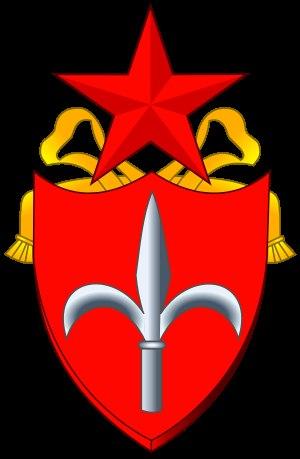
Le Territoire libre de Trieste est un État neutre créé en Vénétie julienne à l'issue de la Seconde Guerre mondiale par une décision du Conseil de sécurité des Nations Unies du 10 janvier 1947 et officialisé en 1947 par le traité de Paris. Ce traité incombait diverses responsabilités au conseil de sécurité de l'ONU envers le Territoire Libre de Trieste. Formé de la ville de Trieste, d'une partie de l'Istrie occidentale et d'une bande côtière qui le reliait à l'Italie, il avait une superficie de 738 km² et environ 330 000 habitants. Placé sous contrôle de l'Organisation des Nations unies, le territoire s'étendait à cheval sur les deux zones d'occupation A et B de la Vénétie julienne. La partie du Territoire libre situé en zone A comptait 311 000 habitants en grande majorité triestins, et comprenant la ville de Trieste ; l'autre partie, située en zone B comptait 54 000 habitants en majorité istriens, et comprenant la ville de Capodistria. La plus grande partie de la population de la zone B du Territoire abandonne cette région entre 1947 et 1956, poussée par la « terreur rouge », notamment les massacres des foibe.